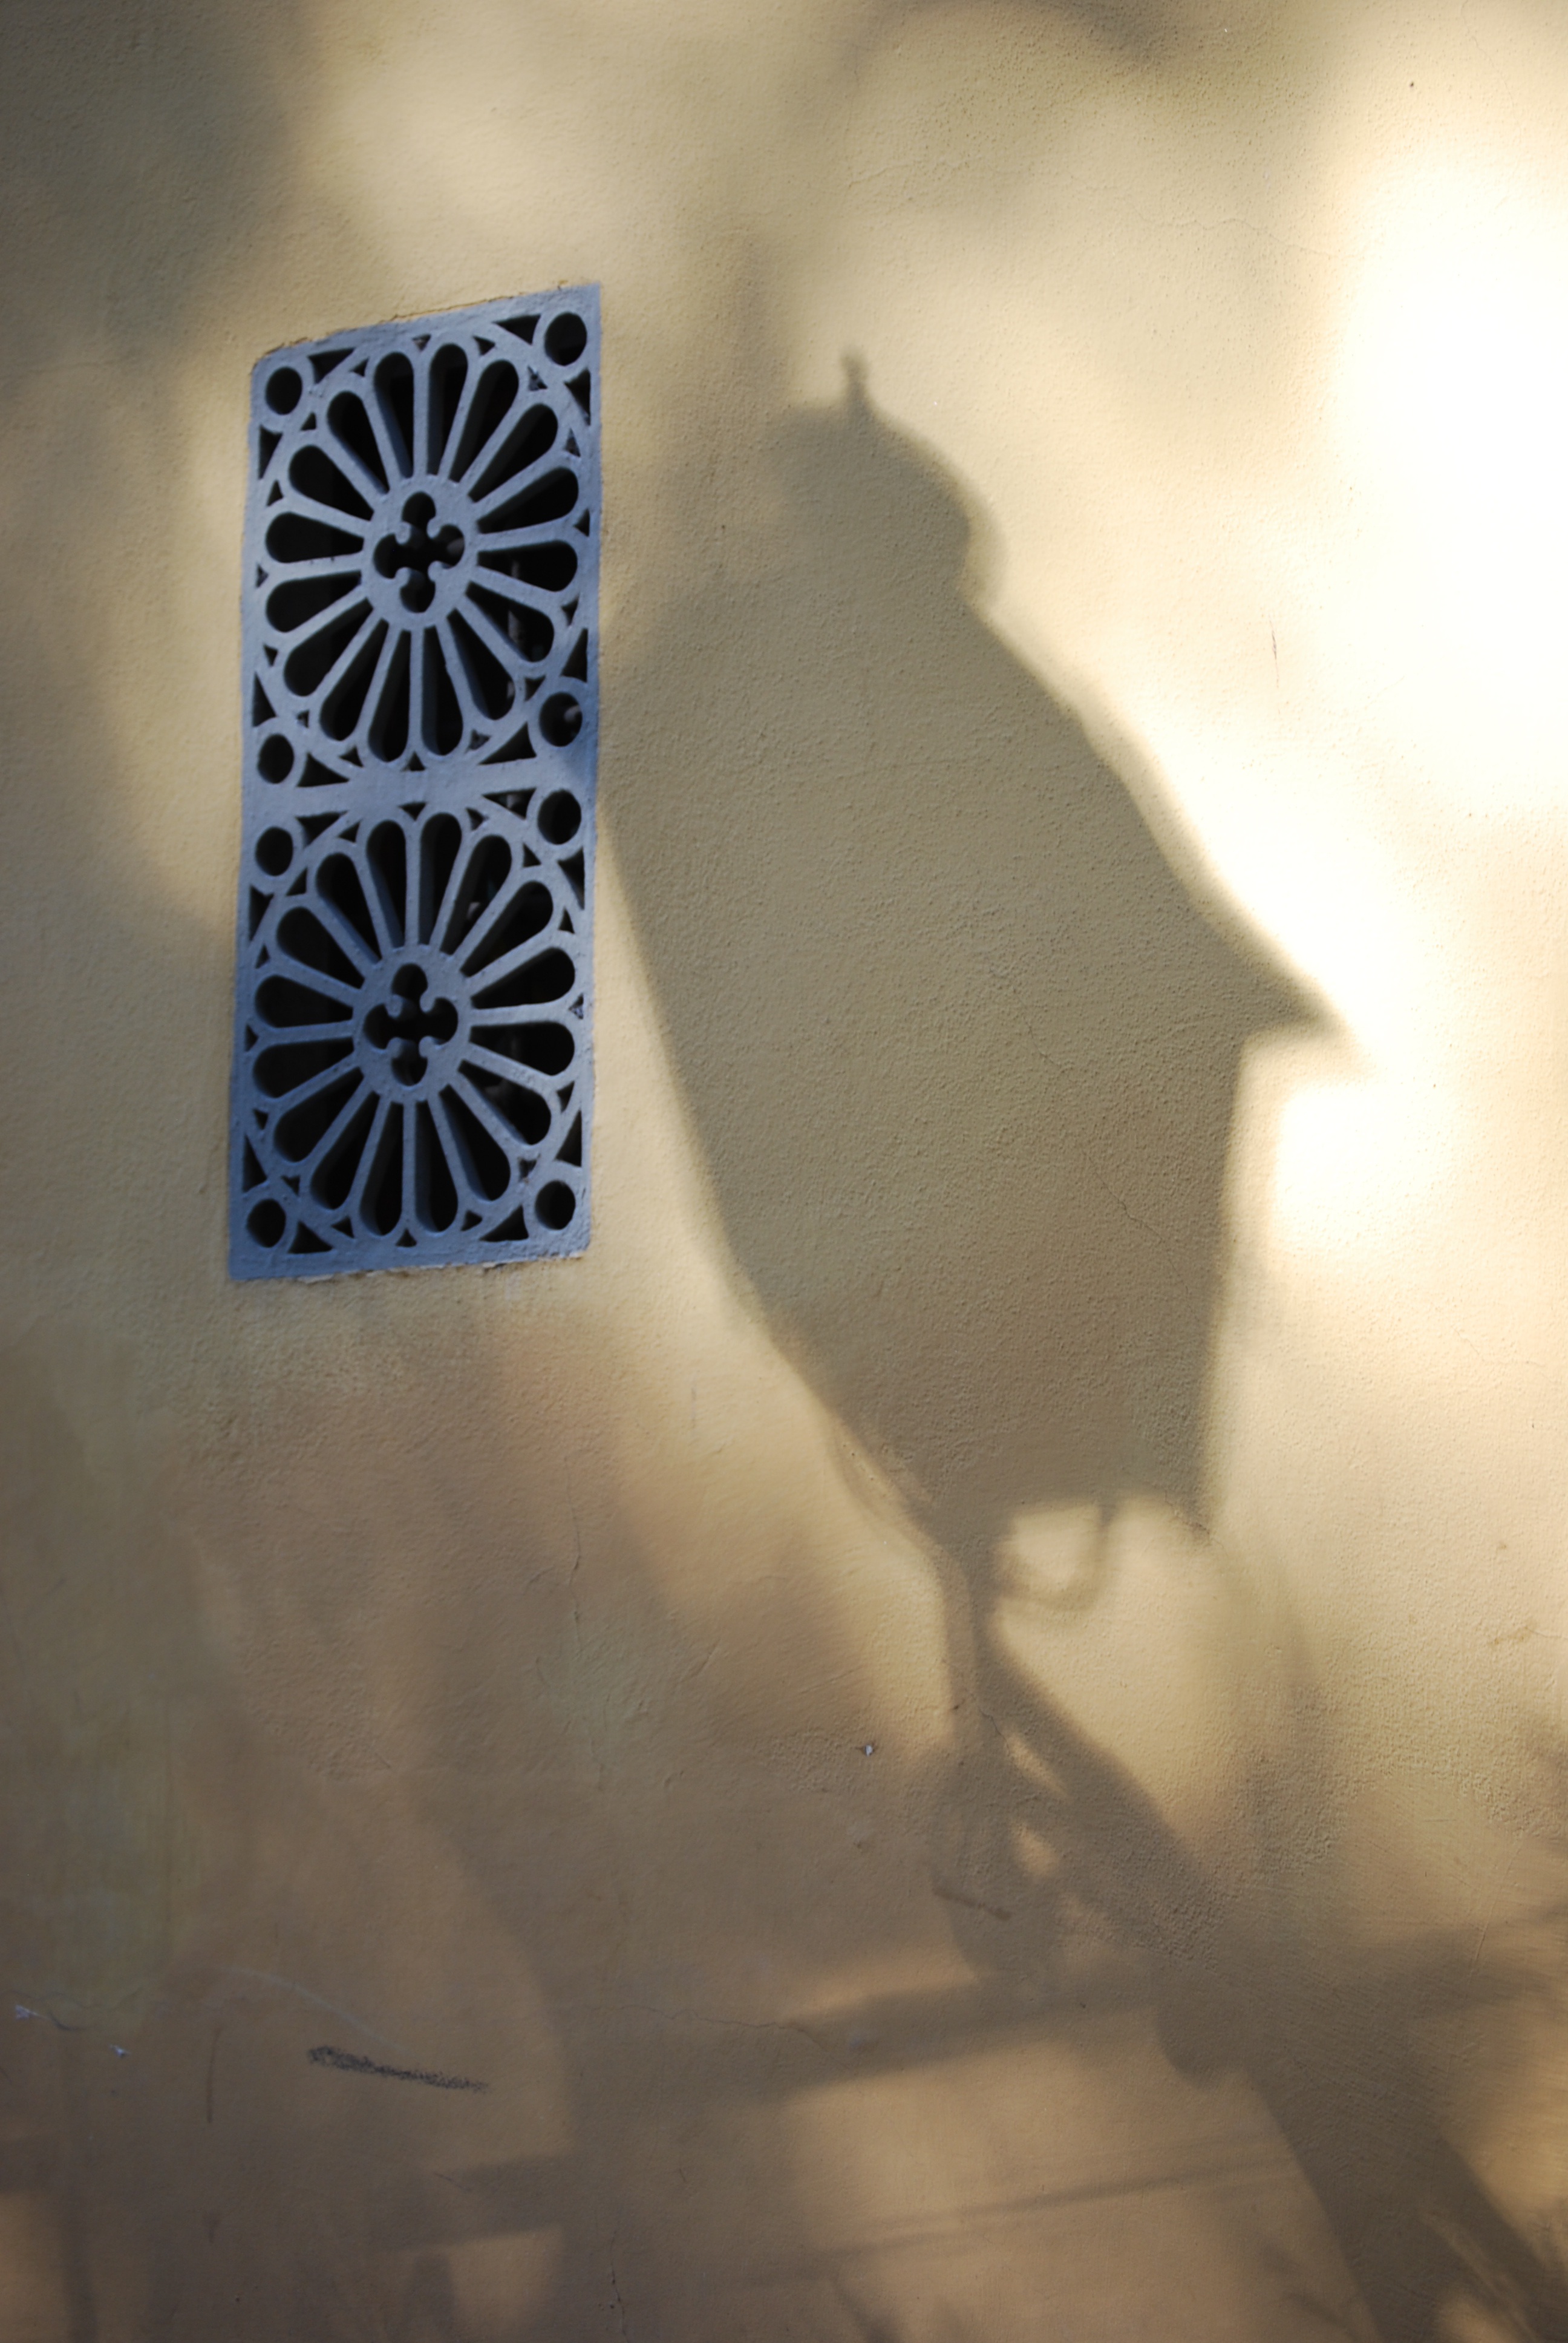
light, white, reflection, color, shadow, blue, lamp, black, lighting, art, florence, shape